Answer in natural language. Is artistic colourful white paper drawing scenario to the left of Window? Choose between the following options: yes or no
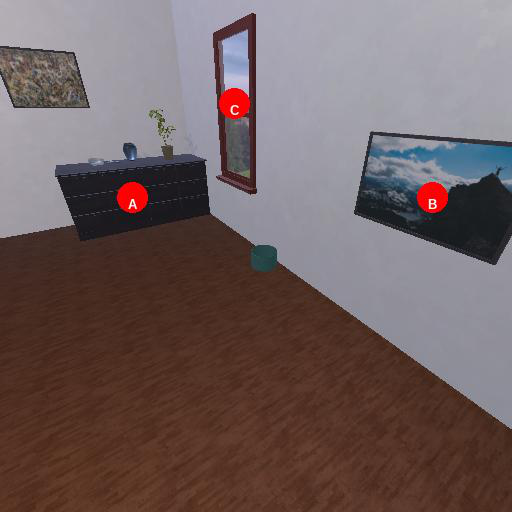
<answer>no</answer>